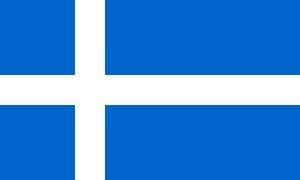
Le drapeau des Shetland a été dessiné par Roy Grönneberg et Bill Adams en 1969, pour marquer l'anniversaire des 500 ans de l'incorporation des Shetland à l'Écosse après son rachat à la Norvège. Les couleurs du drapeau sont identiques à celles du drapeau de l'Écosse, mais en forme de la croix scandinave. Après plusieurs tentatives infructueuses, y compris un plébiscite en 1985, le Lord Lyon l'a approuvé comme étant le drapeau officiel de Shetland, le 1ᵉʳ février 2005. Le drapeau a été officiellement adopté par le Shetland Islands Council le 13 décembre 2006. Le drapeau des Shetland est très similaire au Hvítbláinn, le drapeau officieux de l'Islande, utilisé par les nationalistes de 1897 à 1915.
Les Shetland sont un archipel britannique situé en Écosse. Formés d'une centaine d'îles, il s'agit d'un archipel subarctique, au nord des Orcades, au sud-est des îles Féroé et à l'ouest de la Norvège, entre l'océan Atlantique à l'ouest et la mer du Nord à l'est.